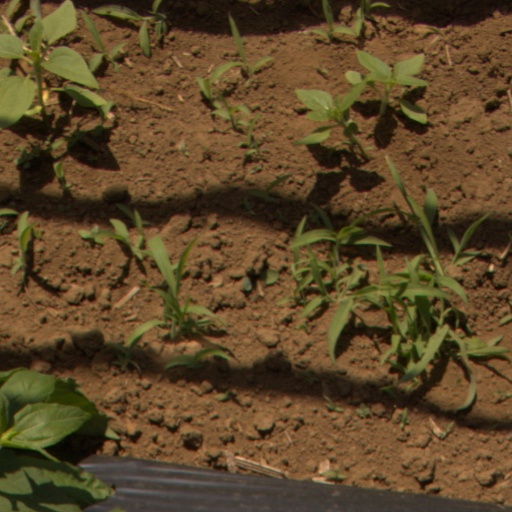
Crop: Jerusalem artichoke